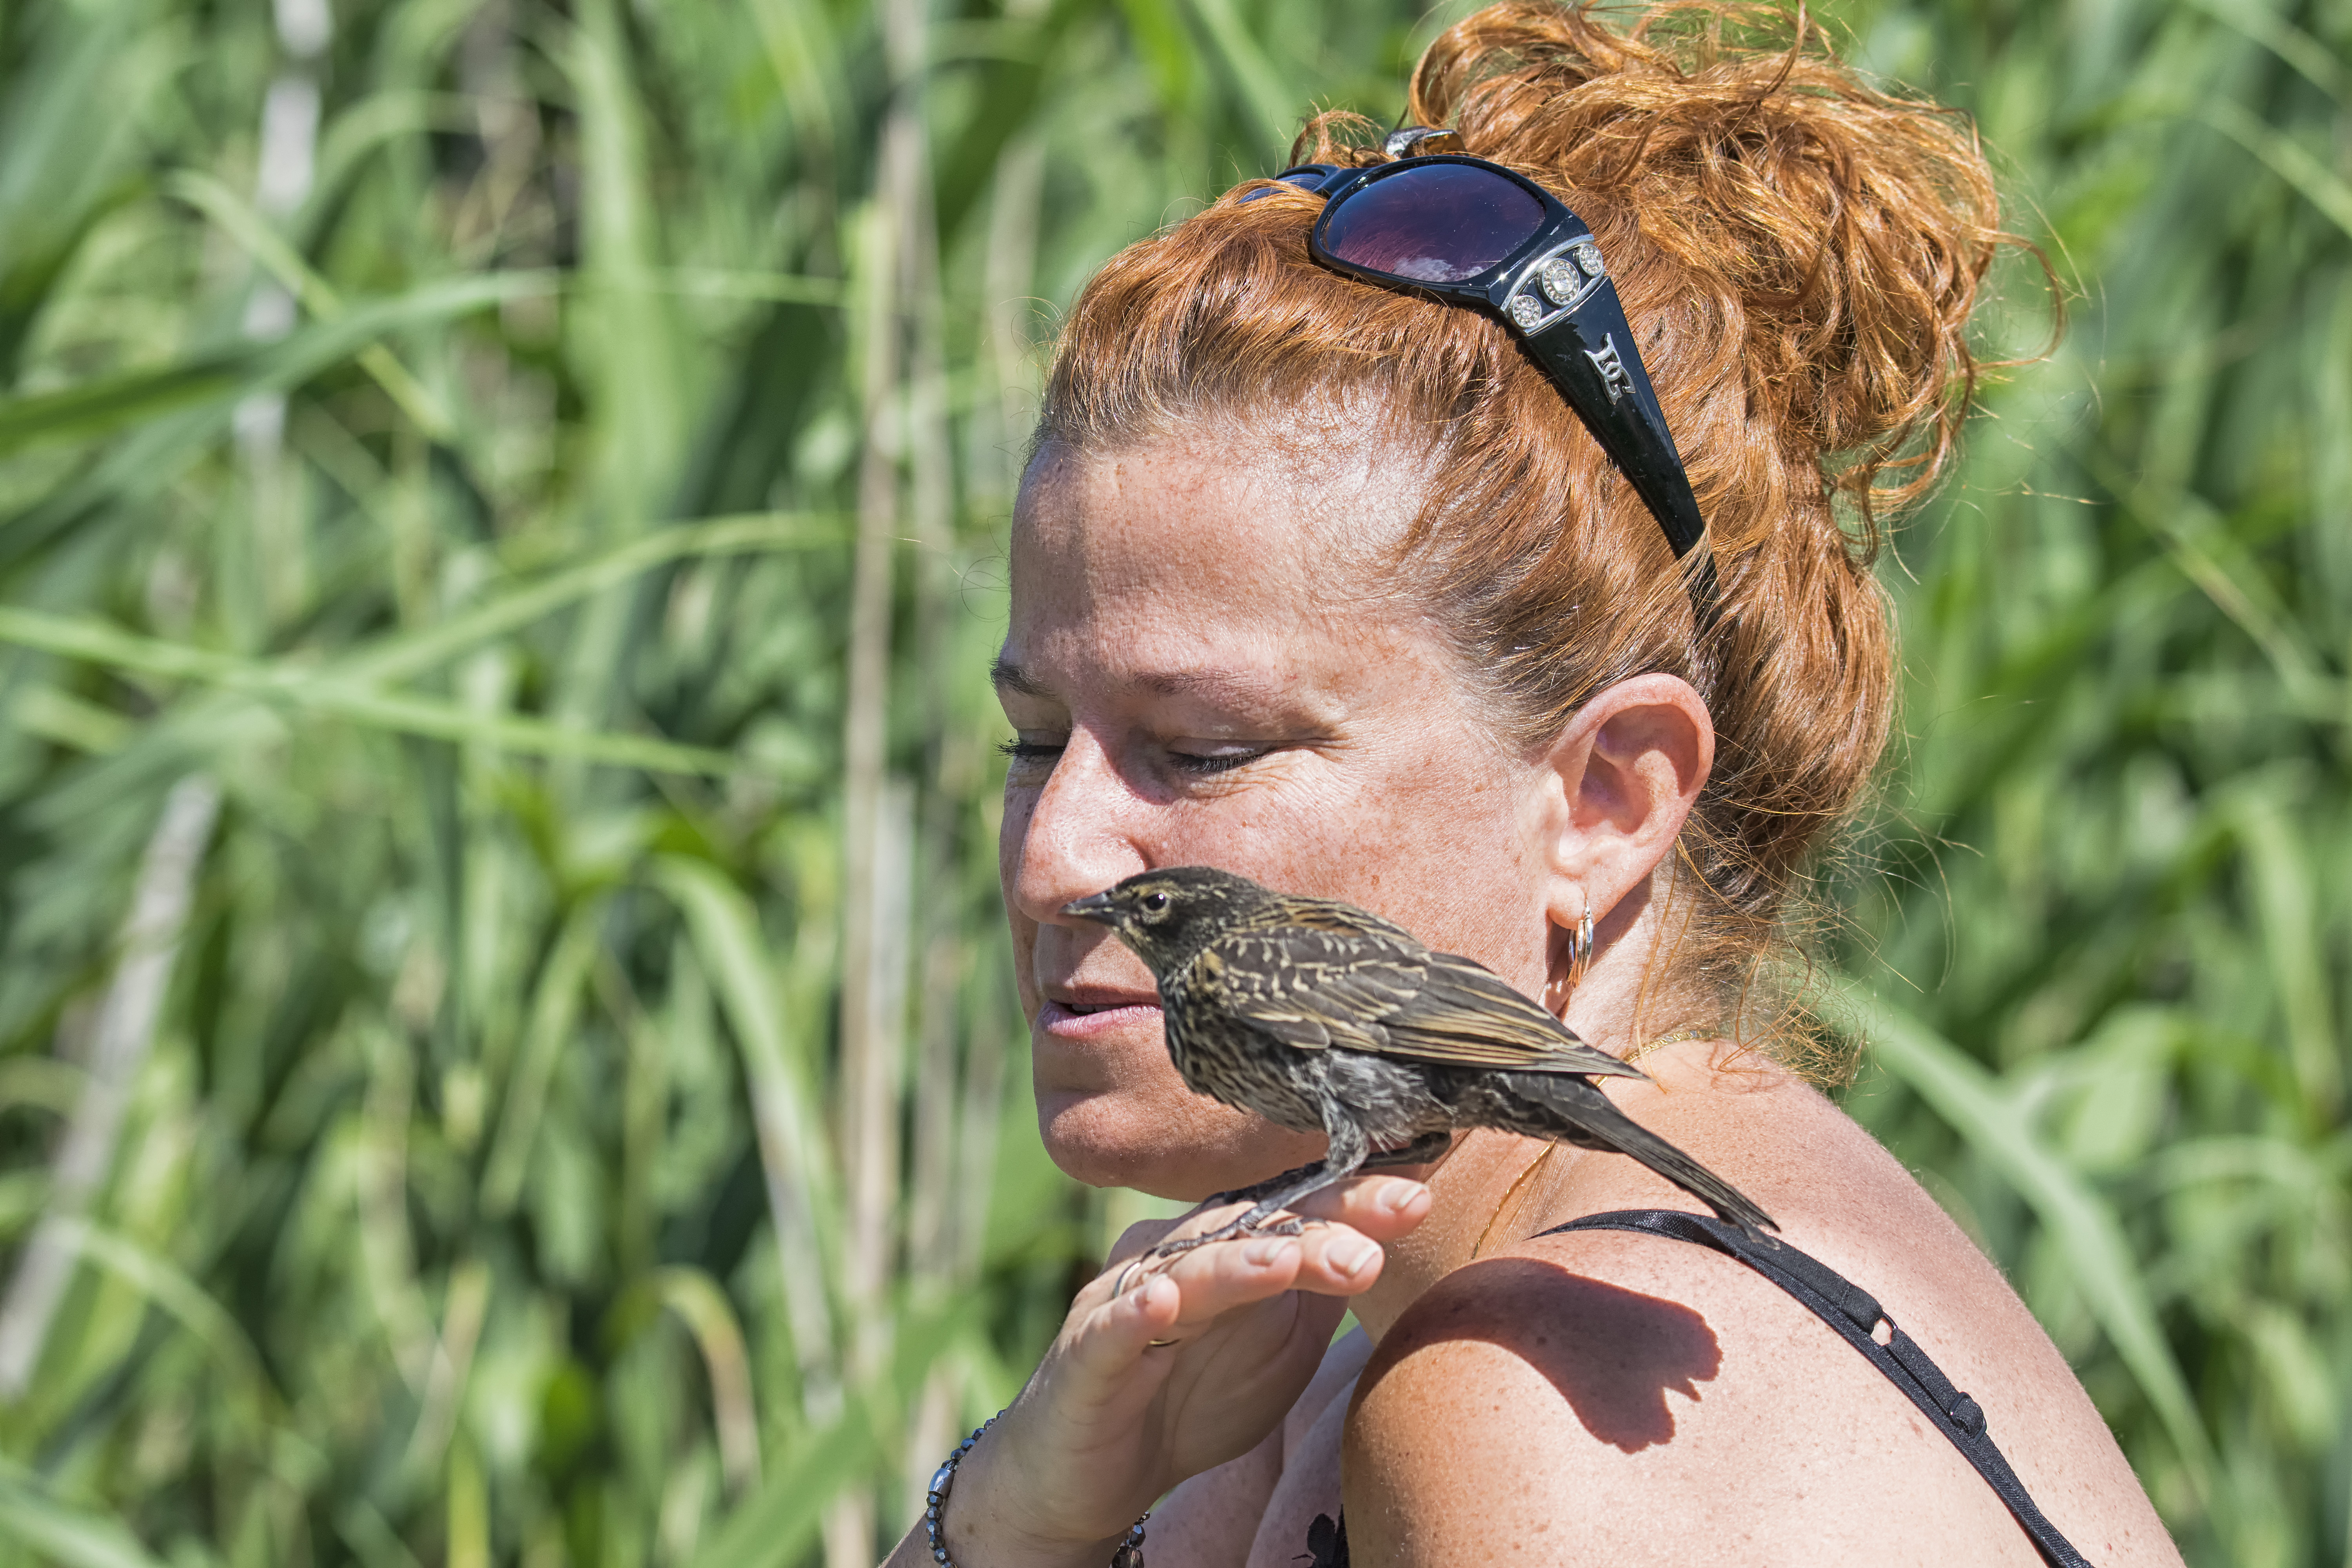
grass, bird, people, hair, flower, red, jungle, winged, hairstyle, tribe, canada, a, head, beauty, quebec, blackbird, sherbrooke, oiseau, carouge, paulettes